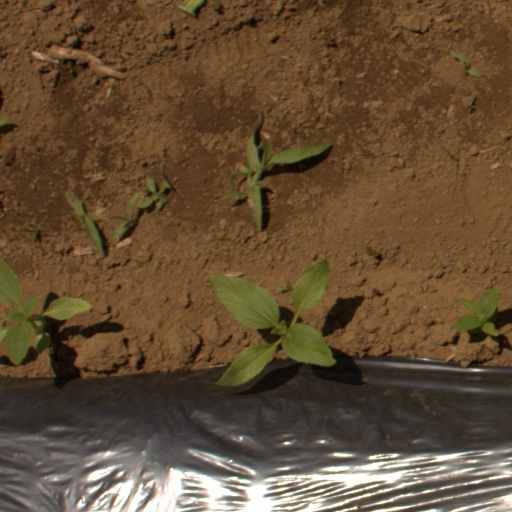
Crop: Jerusalem artichoke